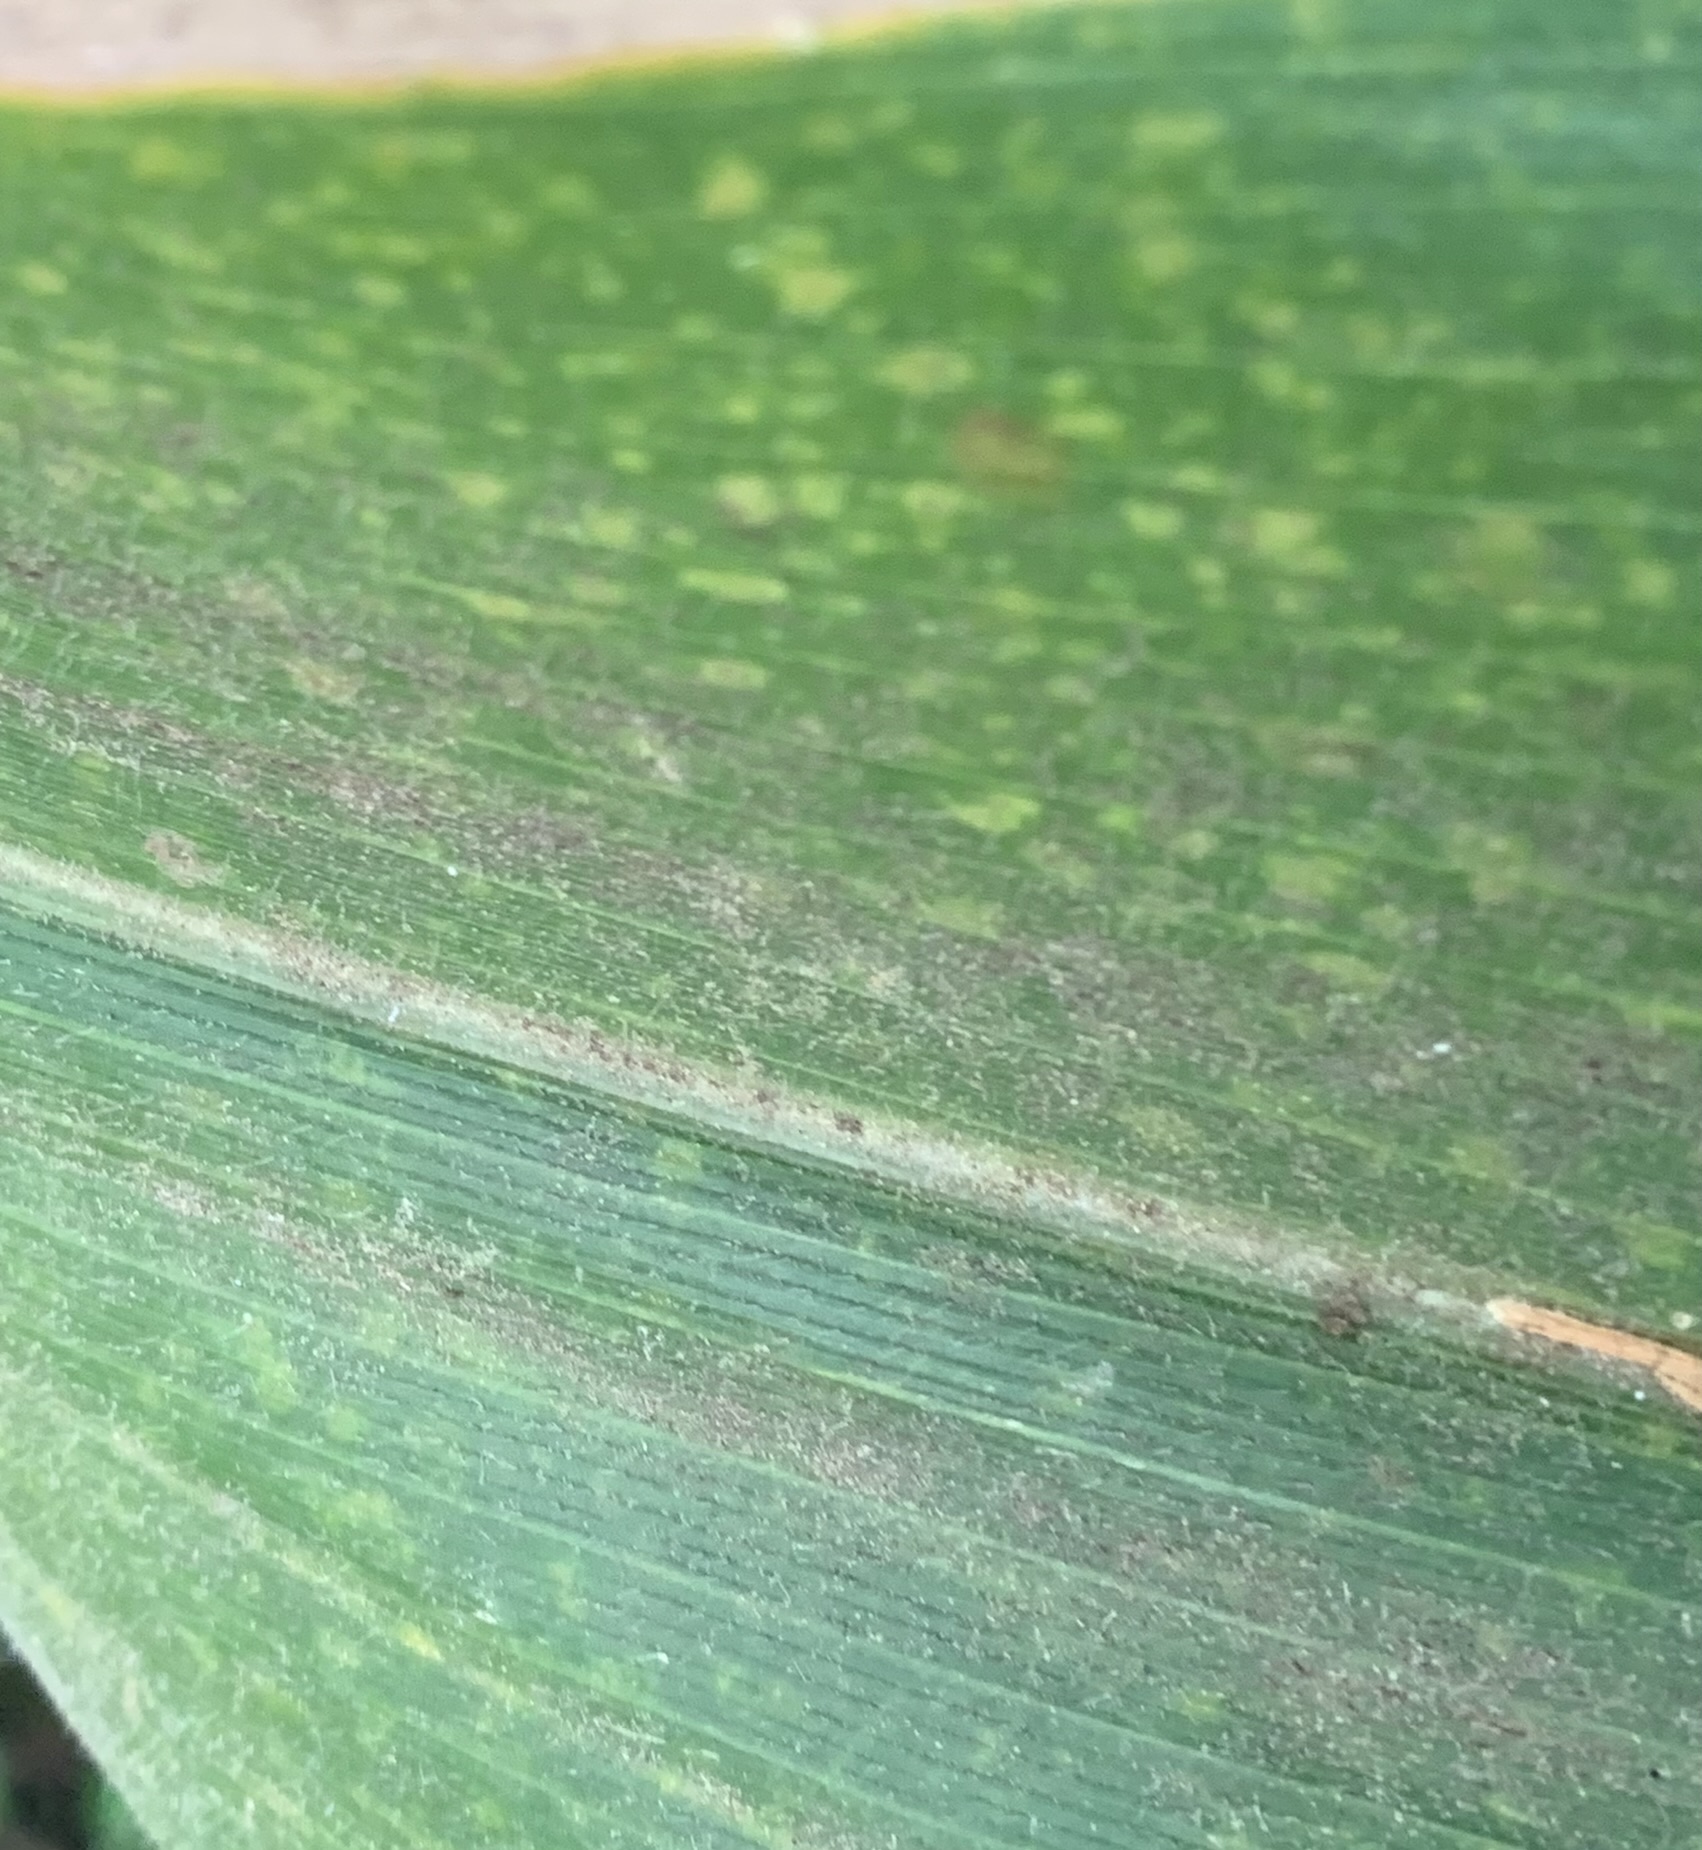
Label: MLN